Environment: real
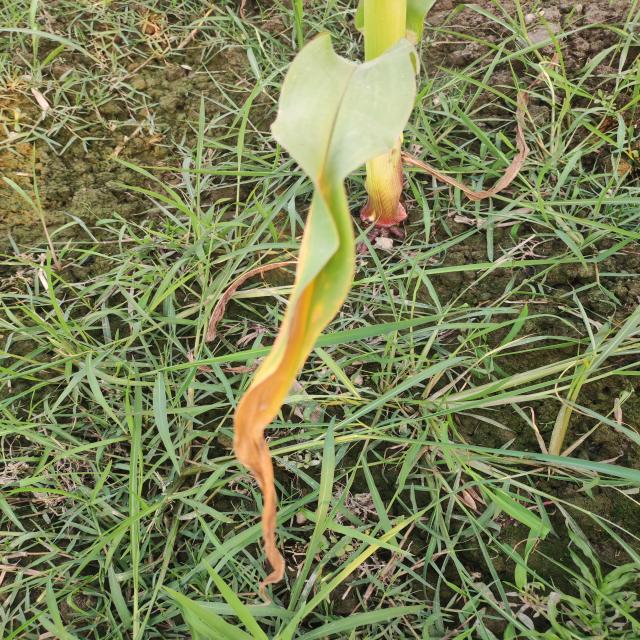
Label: nitrogen_deficiency